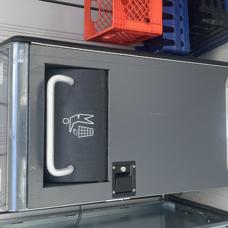
Label: trash